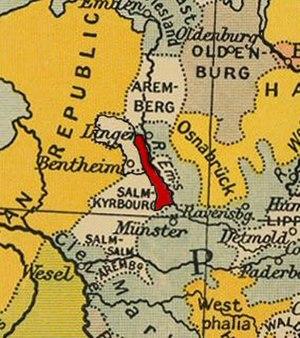
La principauté de Rheina-Wolbeck est une ancienne principauté du saint-Empire romain germanique, située aujourd'hui dans le land de Rhénanie-du-Nord-Westphalie. Sa capitale était Rheine.